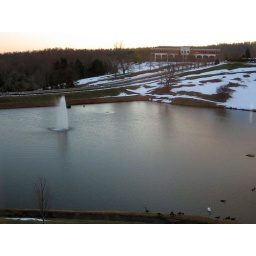
We end the day the way we began: by looking at the duck pond outside our (fourth-floor) bedroom window.